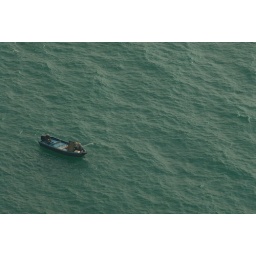
Little fishing boat trying to stay afloat by scooping the water out...